USS Harold J. Ellison (DD-864)

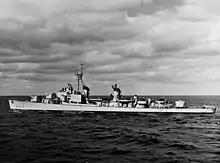
"Harold J. Ellison" underway in May 1958.

In September 1958, she operated with "Task Group Alfa" for the training of new tactics and equipment in antisubmarine warfare. "Harold J. Ellison" remained on this duty until April 1959.